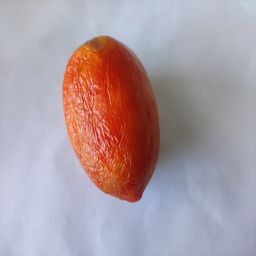
Crop: Tomato
Quality: Old